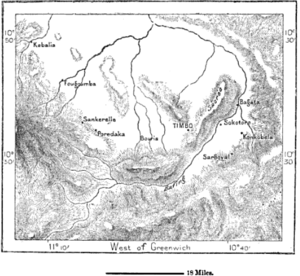
Fougoumba est une petite ville peule de Guinée située dans la région de Mamou.